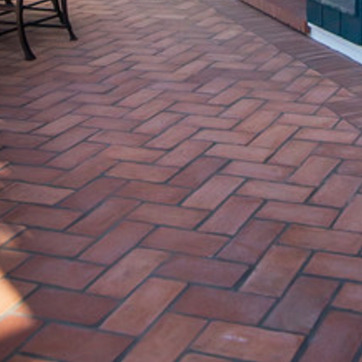
Material: brick